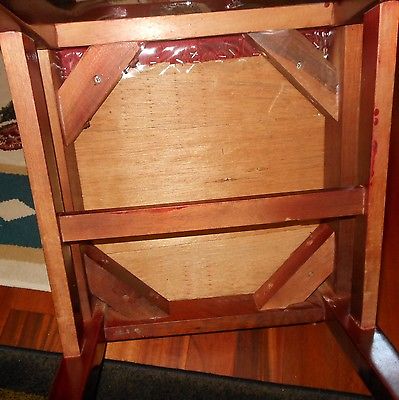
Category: chair